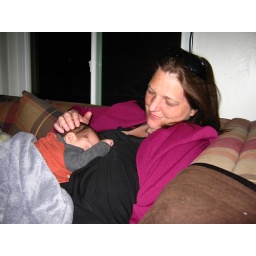
My favourite boy Zach and Mel, at home in San Bruno